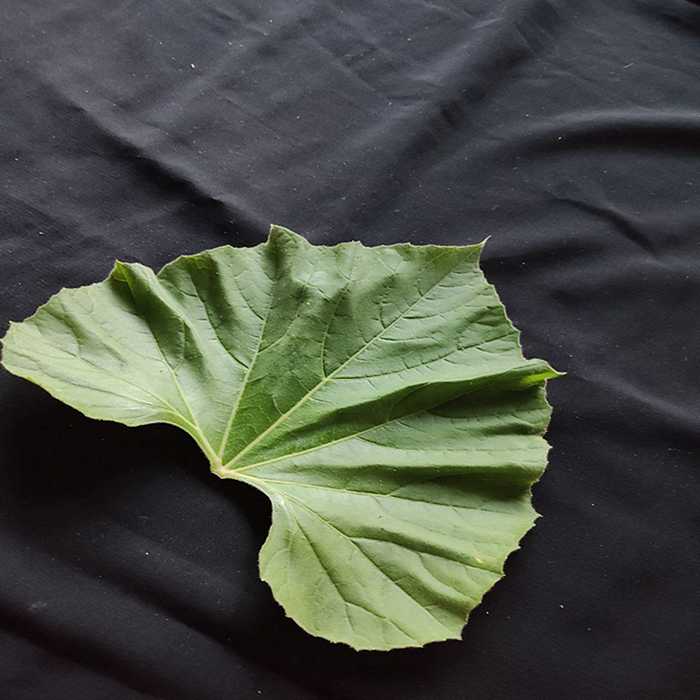
Plant: Bottle gourd
Label: Fresh leaf